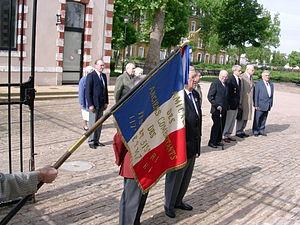
porte drapeau de l'amicale des 115e 315e 117e 317e 271e R.I, à l'ancienne caserne du 117e RI cérémonie le 20 mai 2007 au mans.
Le 115ᵉ régiment d'infanterie est un régiment d'infanterie de l'Armée de terre française créé par le Premier Consul à partir de deux régiments provisoires de l'armée d'Espagne en 1808.
Le 117ᵉ régiment d'infanterie est un régiment d'infanterie de l'Armée de terre française créé sous la Révolution à partir de la 117ᵉ demi-brigade de première formation.
Le 315ᵉ régiment d'infanterie est un régiment d'infanterie de l'Armée de terre française constitué en 1914 avec les bataillons de réserve du 115ᵉ régiment d'infanterie.
Le 317ᵉ régiment d'infanterie est un régiment d'infanterie de l'Armée de terre française constitué en 1914 avec les bataillons de réserve du 117ᵉ régiment d'infanterie.